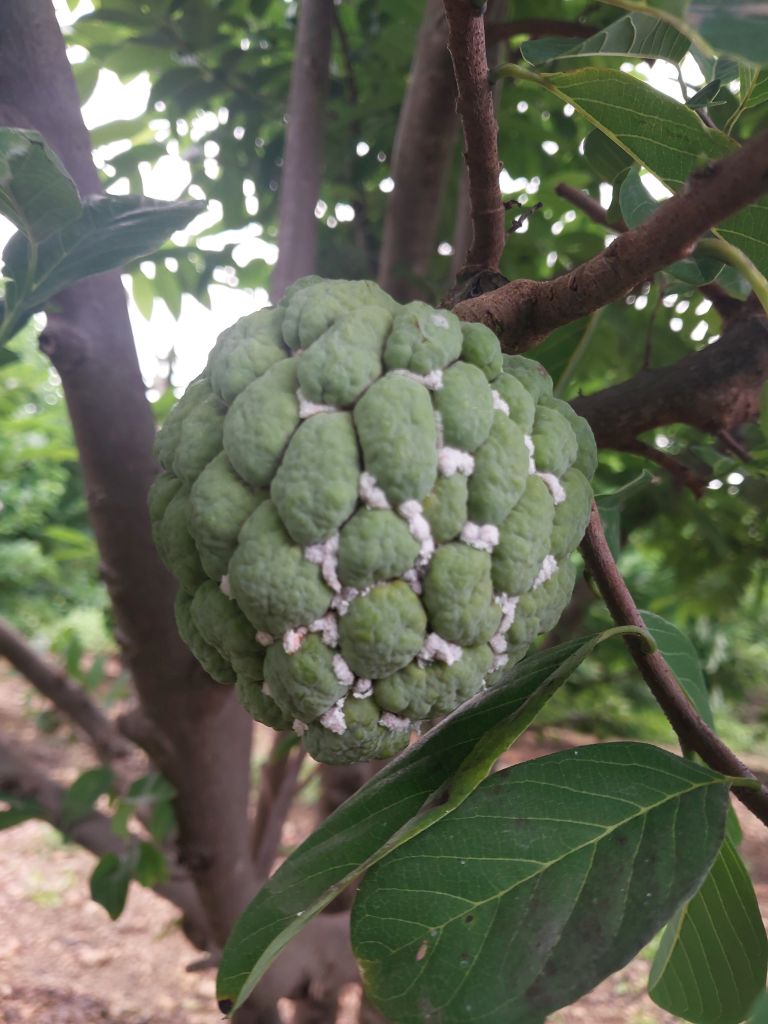
Disease label: Mealy Bug